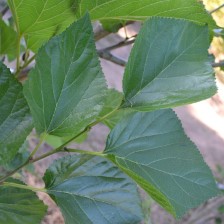
Variety: ChiangMaiBuriram60